Kirton in Lindsey

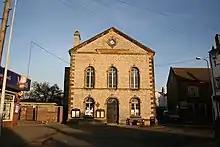
Kirton in Lindsey Town Hall

Catherine Parr, the sixth wife of Henry VIII lived at Kirton-in-Lindsey after she married her first husband, Sir Edward Burgh. Edward's father, Sir Thomas Burgh, 1st Baron Burgh was a steward to the manor of the soke of Kirton-in-Lindsey. In October 1530, Sir Thomas secured a joint patent in survivorship with his son, Sir Edward Burgh, granting them a modest manor.